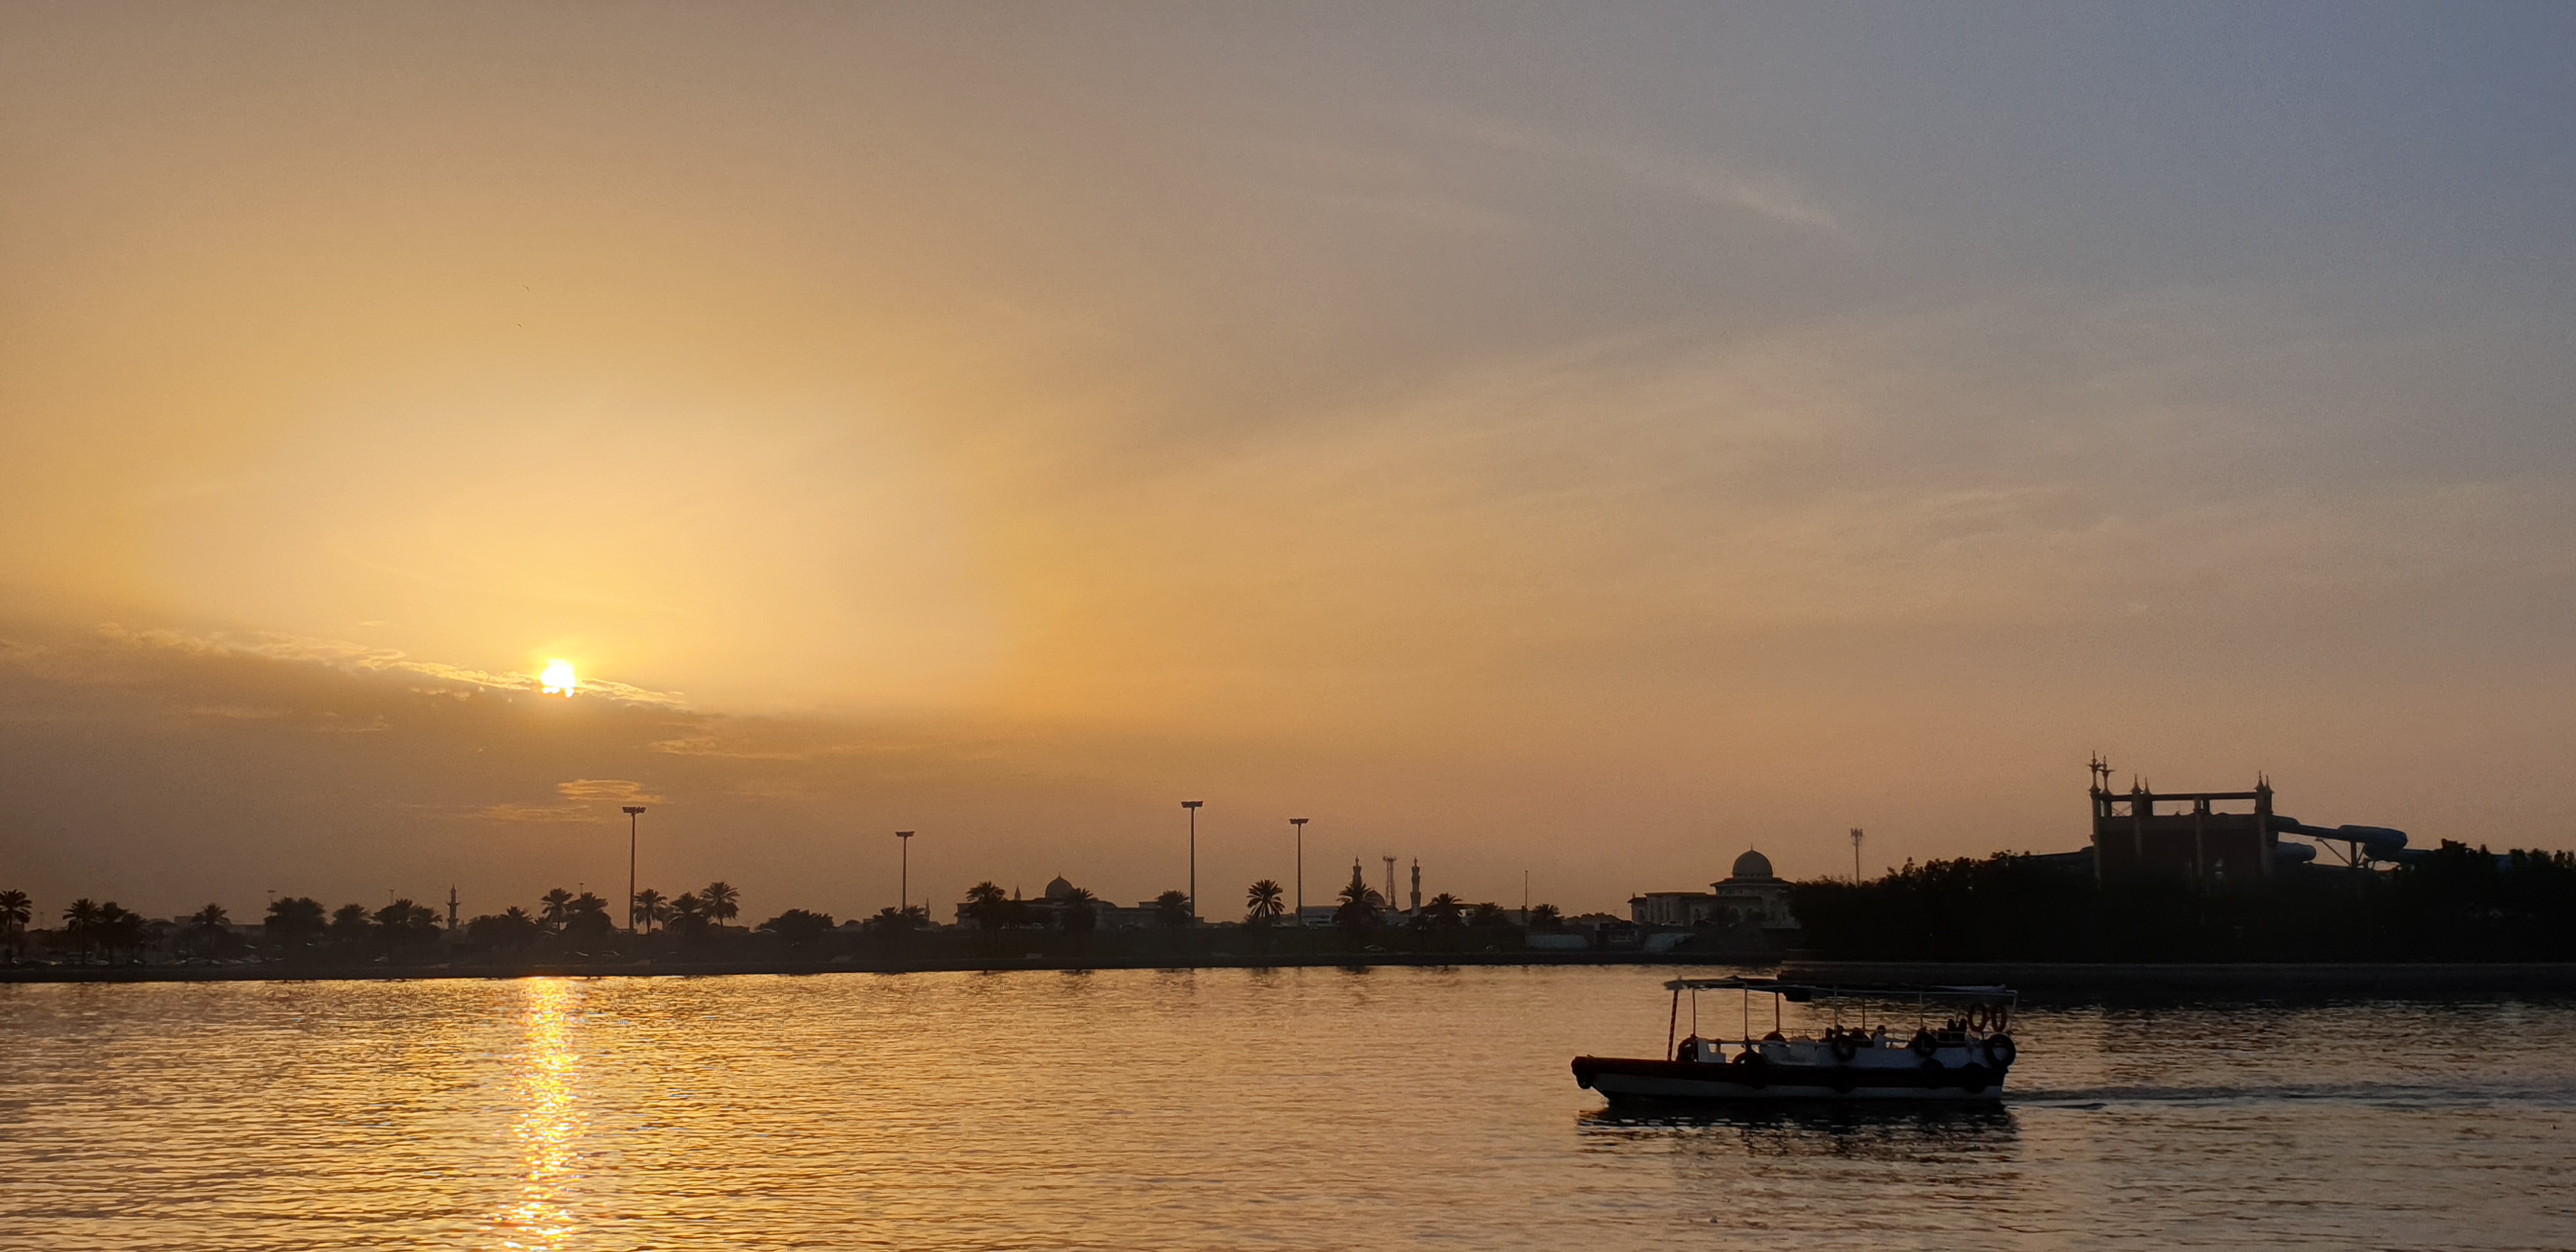
campus, samsungS9, Alqasimiauniversity, landscape, panorama, sharjah, dubai, UniEmiratArab, beach, sky, horizon, water transportation, sunset, afterglow, river, water, waterway, evening, dusk, morning, calm, sunrise, cloud, water resources, sea, boat, city, sun, reflection, dawn, vehicle, skyline, sunlight, lake, bank, channel, ocean, dhow, red sky at morning, watercraft, night, tourism, bay, coast